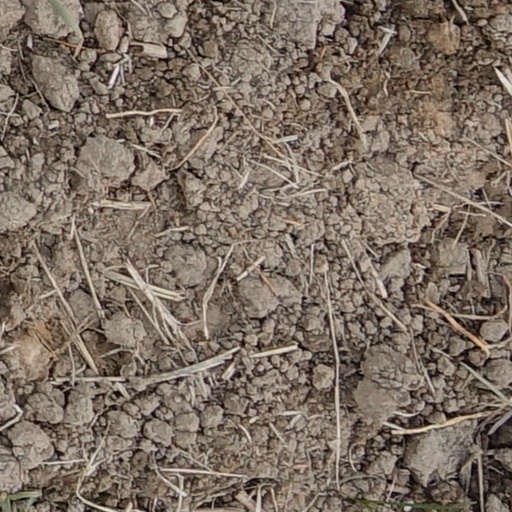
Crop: wheat